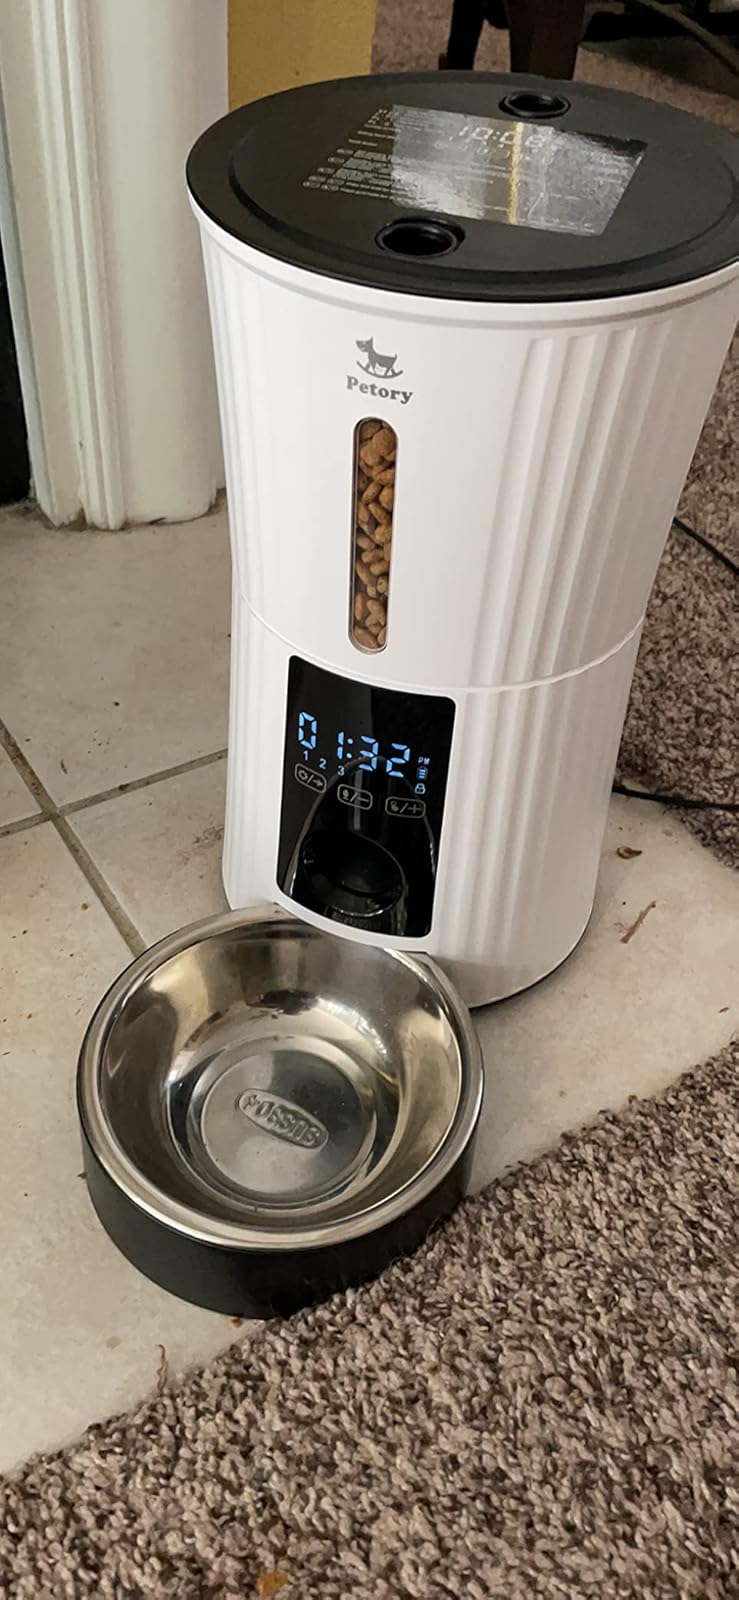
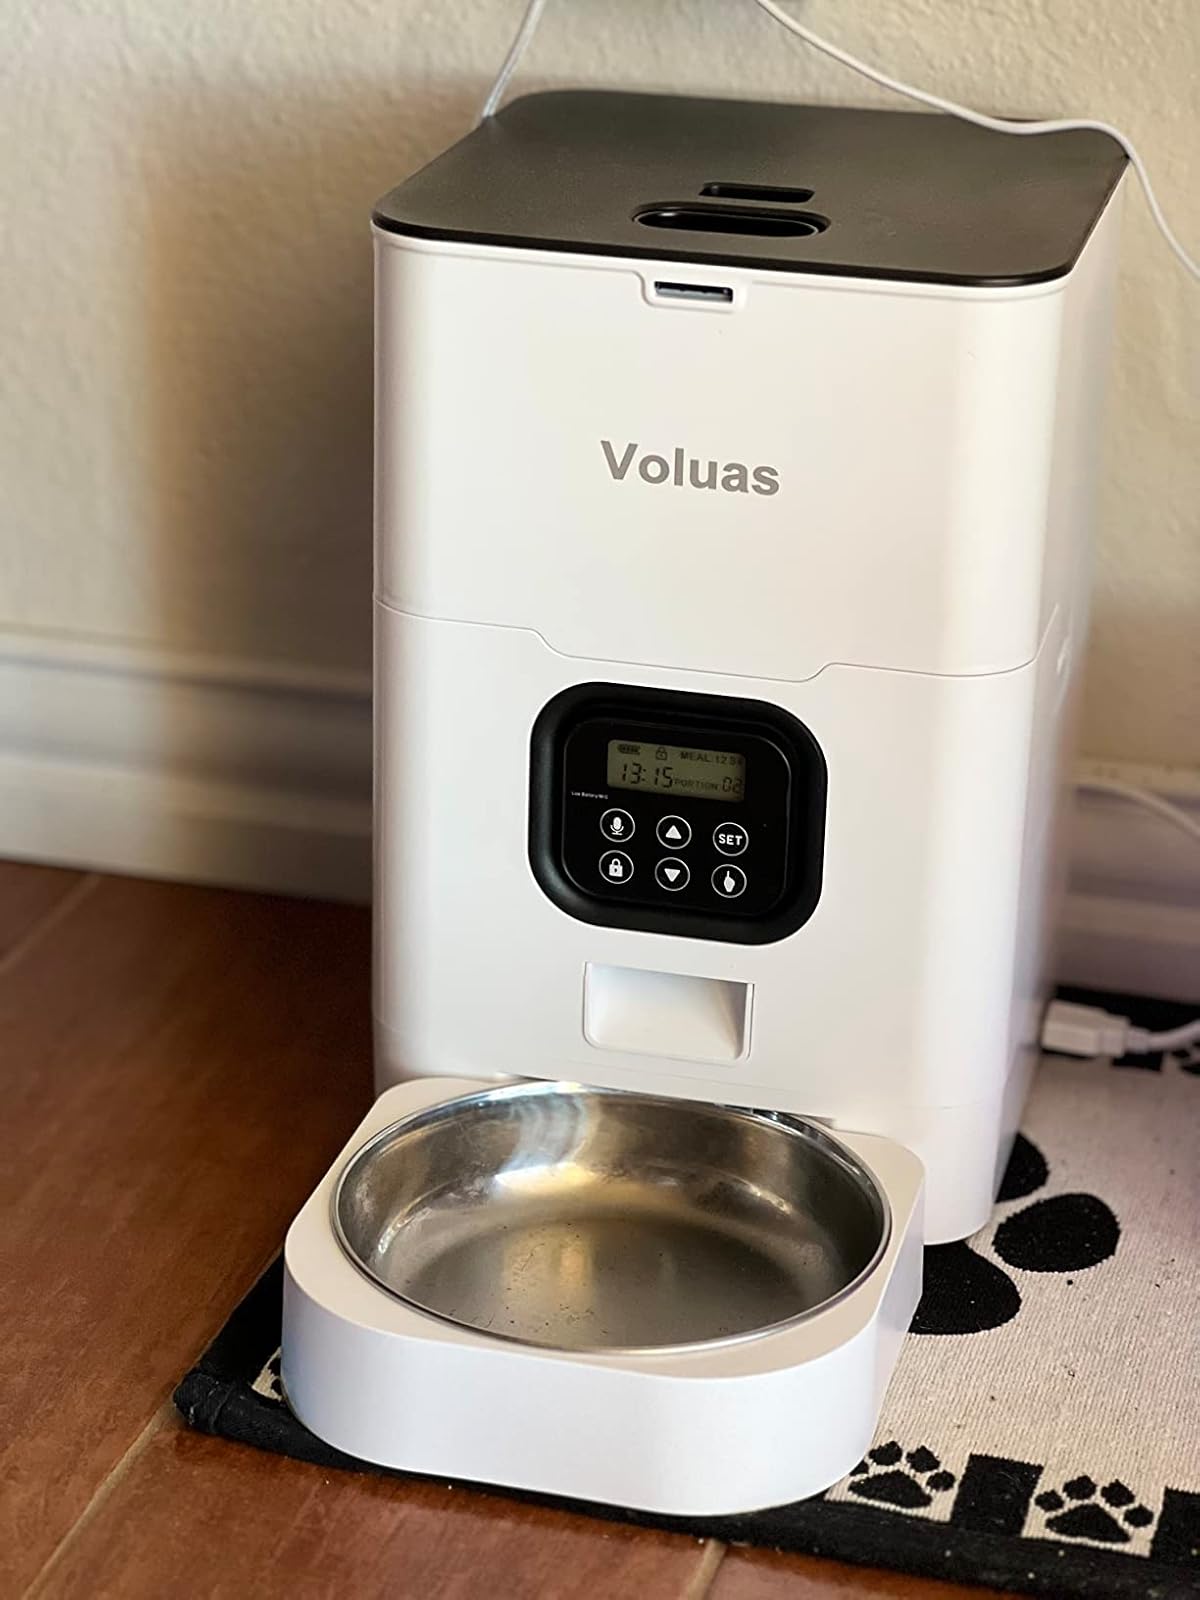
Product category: items_feeder
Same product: no